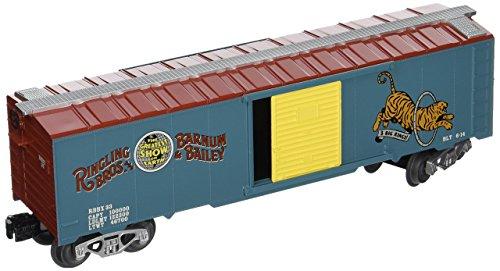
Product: Bachmann Industries Ringling Bros. and Barnum & Bailey 40' Box Car 33 Tiger O Scale Train
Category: Toys & Games | Hobbies | Trains & Accessories | Train Cars | Freight Cars | Boxcars
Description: Expand your Ringling Bros. and Barnum and Bailey Collection.
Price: $71.50